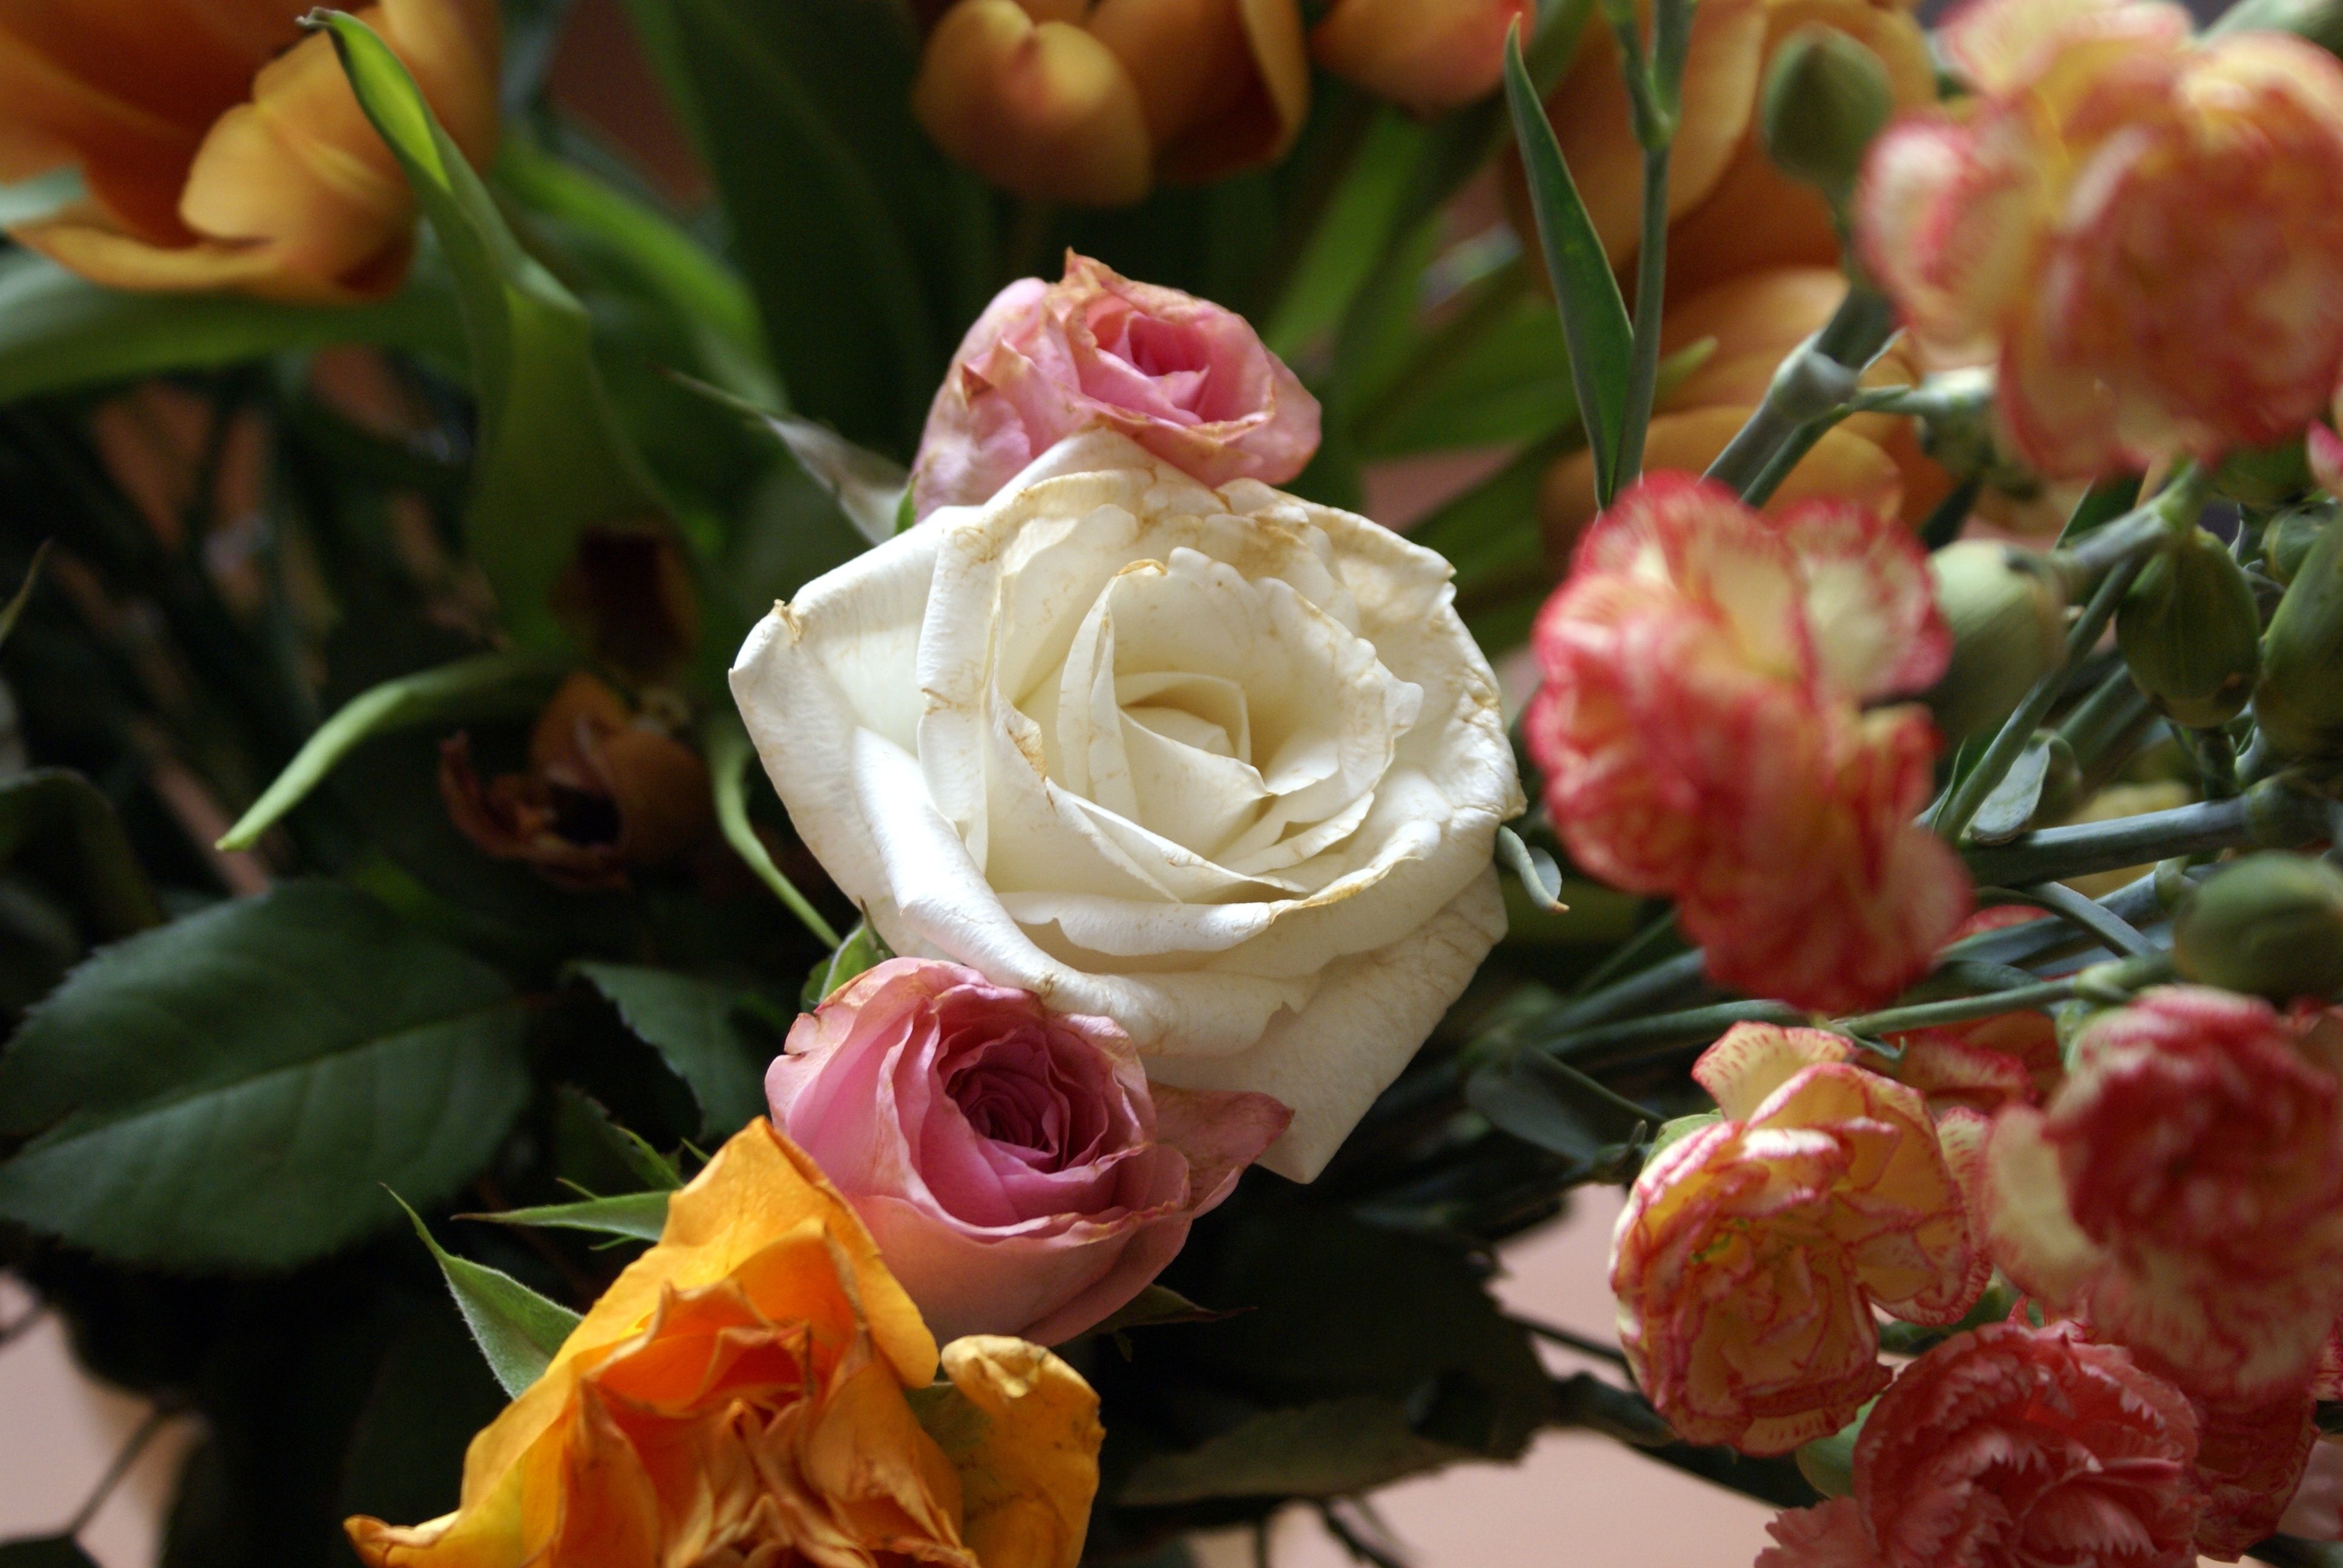
plant, flower, petal, rose, flora, floristry, floribunda, flowering plant, garden roses, rose family, flower bouquet, floral design, land plant, flower arranging